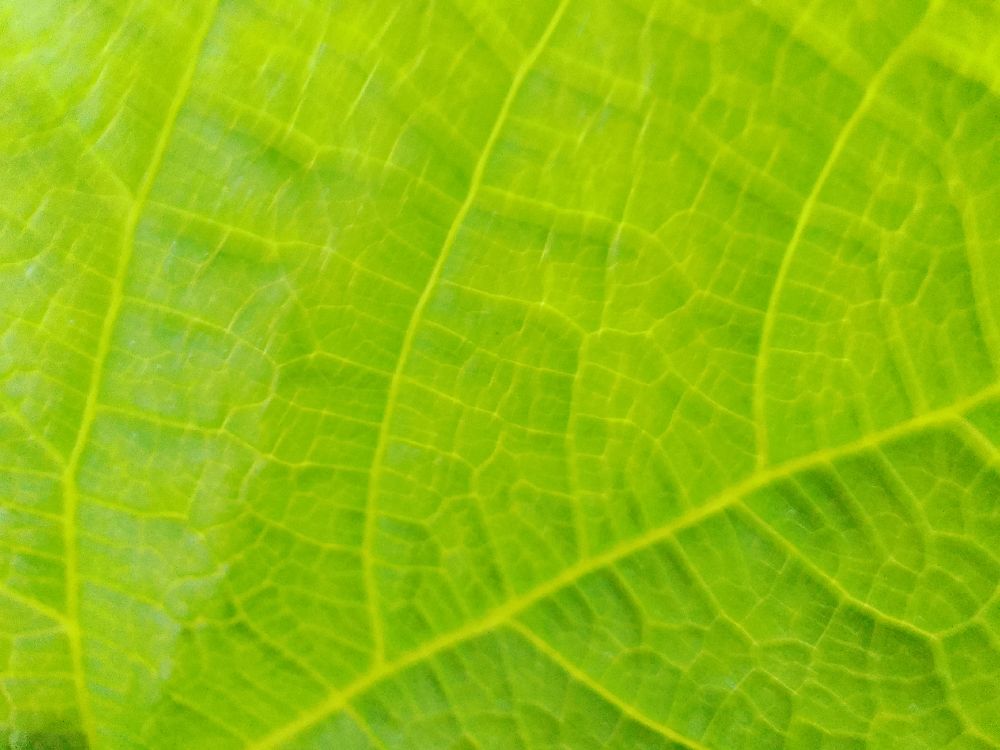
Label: healthy